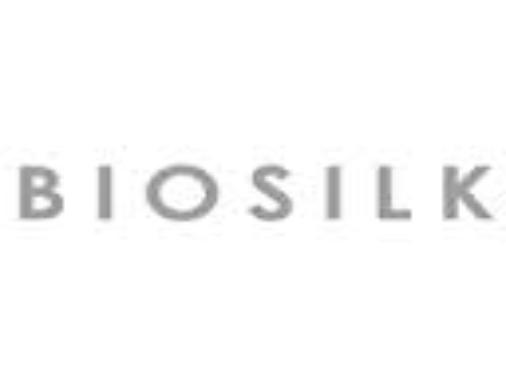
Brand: Biosilk
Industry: Necessities